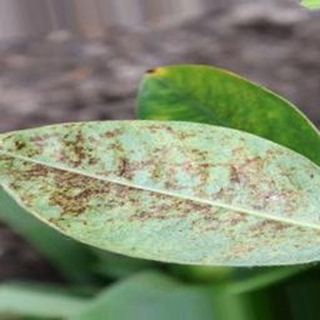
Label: groundnut_rust